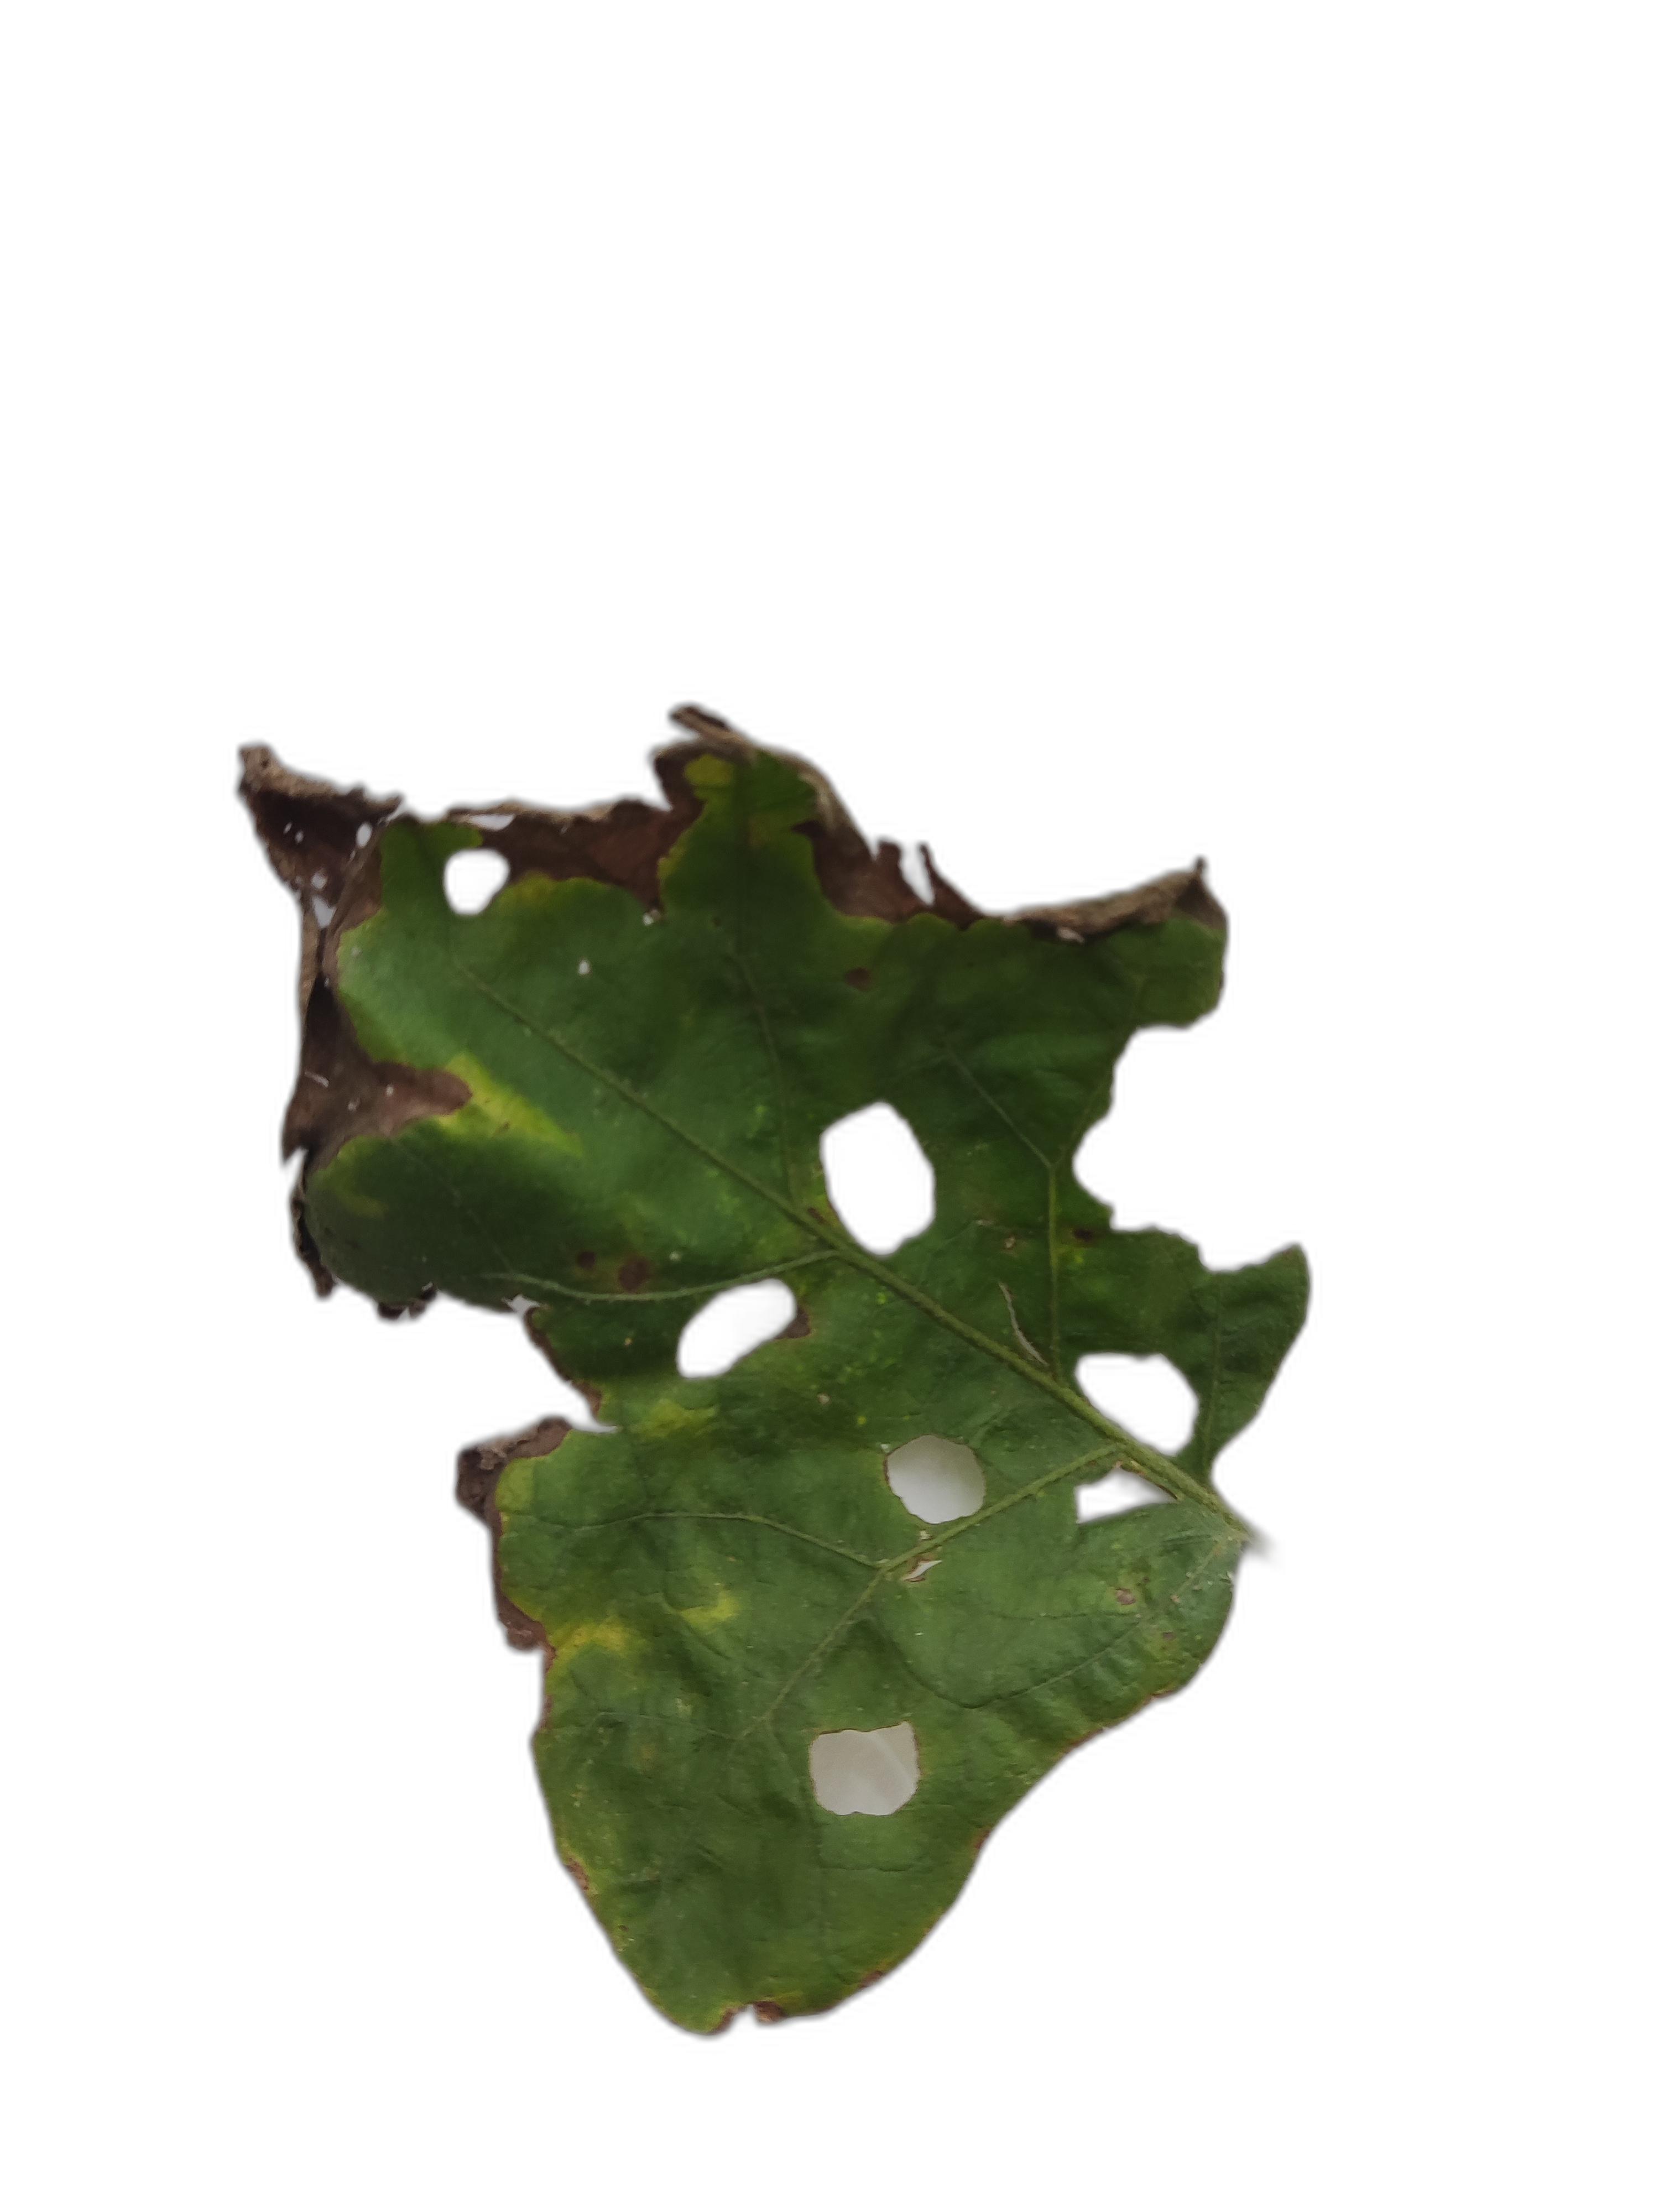
Label: Insect Pest Disease